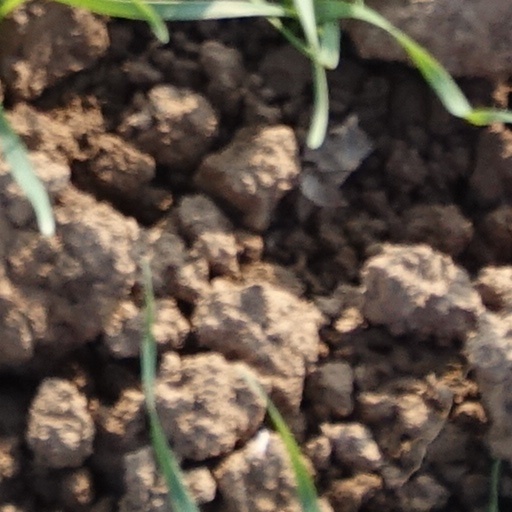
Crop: wheat